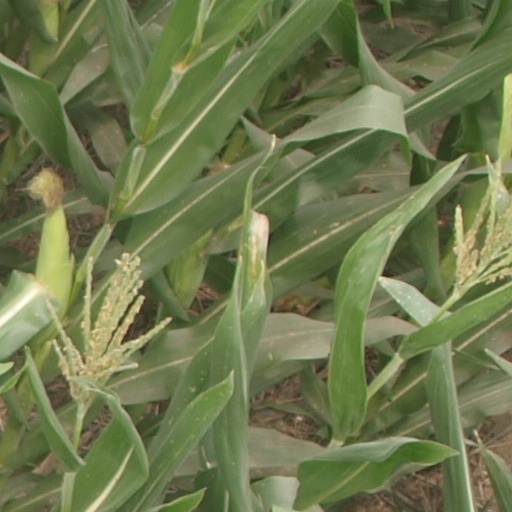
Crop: maize; corn